National Airlines (1934–1980)

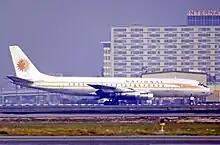
National Douglas DC-8 at Los Angeles International Airport (1971)

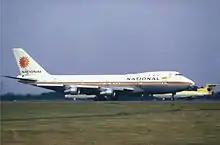
National Boeing 747-100 at London Heathrow Airport (1973)

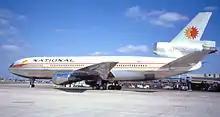
National McDonnell Douglas DC-10 at Heathrow in 1974. This aircraft would later be written off in 1993

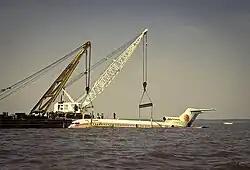
The wreckage of Flight 193 (1978).

When National Airlines was acquired by Pan Am in 1980, the fleet consisted of 43 Boeing 727 aircraft (19 of the original series 100 model and 24 of the stretched series 200 variant), as well as 16 McDonnell Douglas DC-10 airliners (11 of the series 10 model used in domestic service and five of the intercontinental series 30 model used for service to Europe).